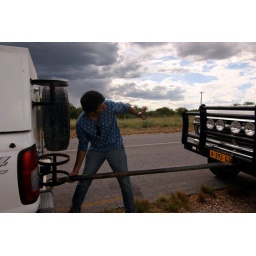
Every cloud has a silver lining though: we ended up being towed by a bizarre redneck namibian guy called FRIKKIE.